Alabama State Route 211

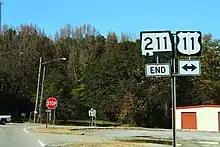
Northern terminus

SR 211 begins at its intersection with US 278/US 431 in central Gadsden. The route progresses in a northwesterly direction until it approaches Noccalula Falls Park where its turns in a northerly direction. SR 211 continues in its northwesterly track through Reece City where it intersects I-59 prior to reaching its northern terminus at US 11.